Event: Nepal Earthquake
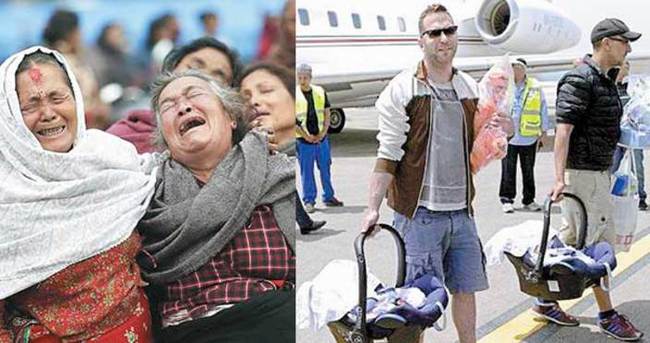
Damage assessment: damage